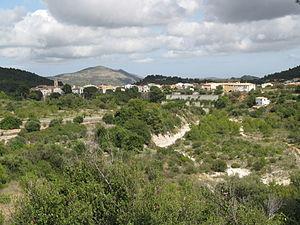
Benigembla, en valencien et officiellement, est une commune d'Espagne de la province d'Alicante dans la Communauté valencienne. Elle est située dans la comarque de la Marina Alta et dans la zone à prédominance linguistique valencienne.